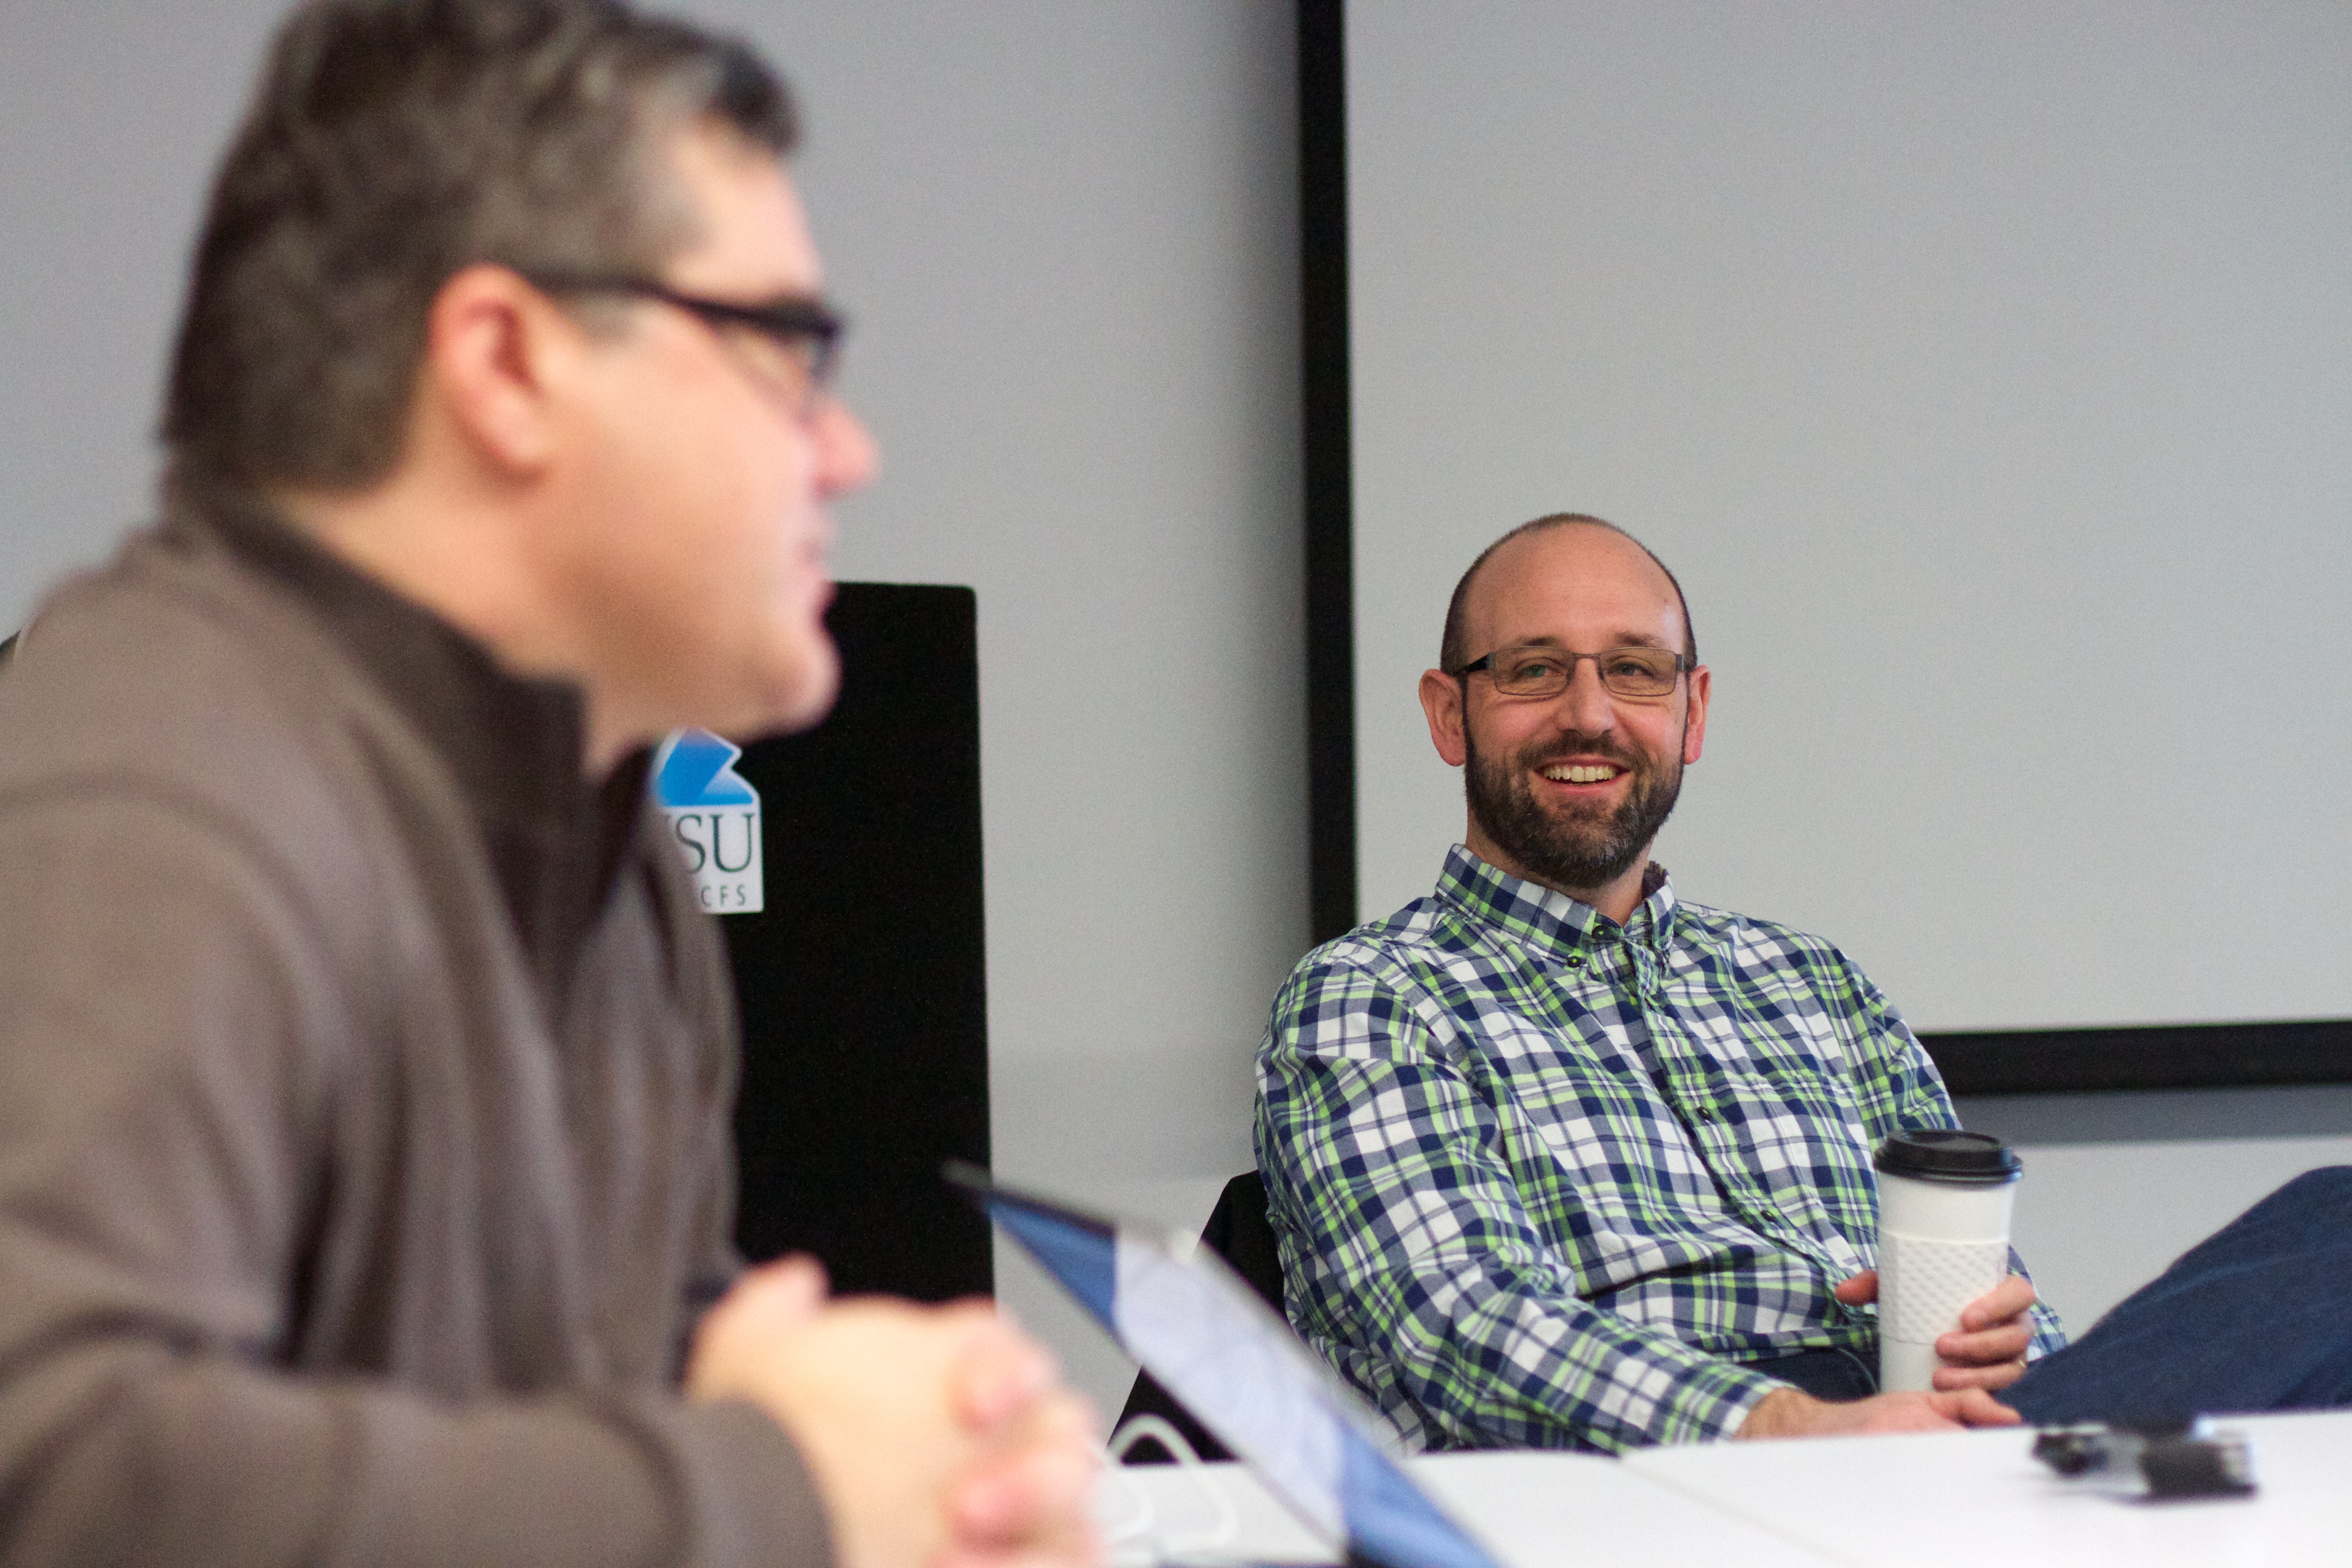
technology, communication, professional, conversation, design, electronic device, public relations, human behavior